Stratford-upon-Avon

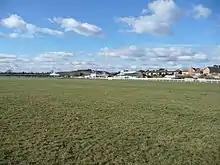
Stratford Racecourse

The first real theatre in Stratford was a temporary wooden affair built in 1769 by the actor David Garrick for his Shakespeare Jubilee celebrations of that year to mark William Shakespeare's birthday. The theatre, built not far from the site of the present Royal Shakespeare Theatre, was almost washed away in two days of torrential rain that resulted in terrible flooding. To celebrate the 300th anniversary of Shakespeare's birth in 1864, brewer Charles Edward Flower instigated the building of a temporary wooden theatre, known as the Tercentenary Theatre, which was built in a part of the brewer's large gardens on what is today the site of the new, and temporary, Courtyard Theatre. After three months the Tercentenary Theatre was dismantled, with the timber used for housebuilding purposes.